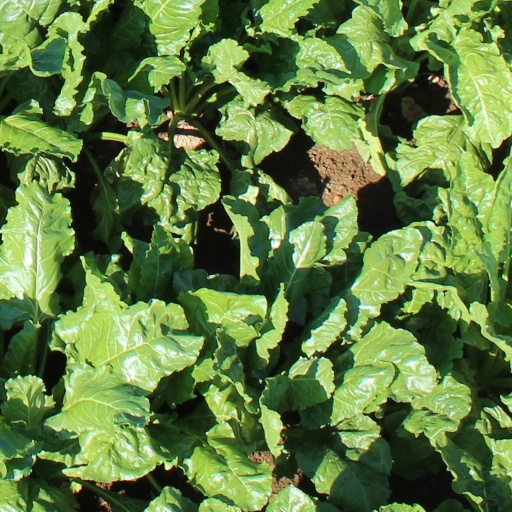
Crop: sugar beet